Juan Garrido

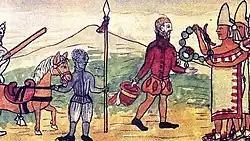
Depiction of an African conquistador in Cortés' entourage, possibly either Juan Garrido or Juan Cortés.

Others authors believe Garrido actually arrived later with the contingent of Pánfilo de Narváez, only joining Cortés after Narváez's troops abandoned him after the Battle of Cempoala. African presence in this second expedition seems to have been high. At least two additional black conquistadors arrived with Narváez: the Portuguese Sebastián de Évora, who would discover the Évora or Mocorito river in Sinaloa, and the Spanish conquistadora Beatriz de Palacios, wife to the white soldier Pedro de Escobar. The expedition also included an African jester, Guidela, and the slave Francisco de Eguía, who accidentally introduced smallpox in Mesoamerica after falling ill in Cempoala.